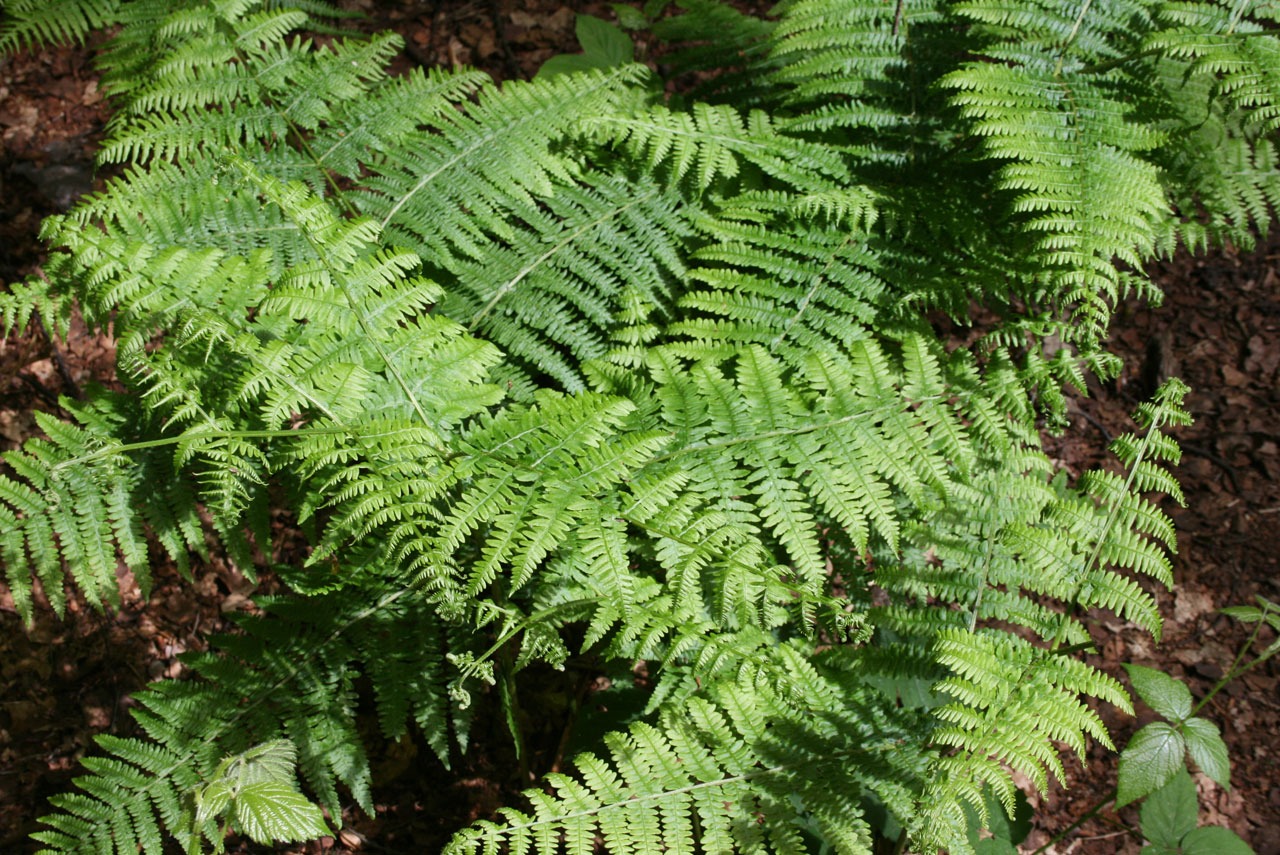
plant, flower, bush, green, botany, fern, plants, leaves, woods, vegetation, bright, growing, common, woodlands, land plant, ferns and horsetails, vascular plant, ostrich fern